City of Brisbane

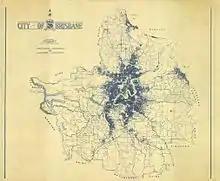
Map of Brisbane at time of amalgamation

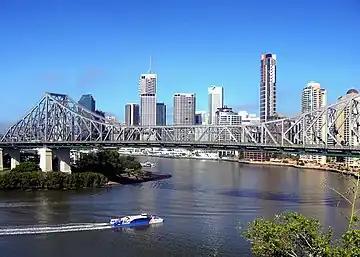
Story Bridge and Brisbane River, 2006

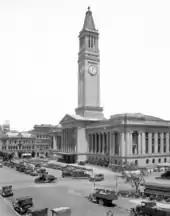
Brisbane City Hall in the 1930s

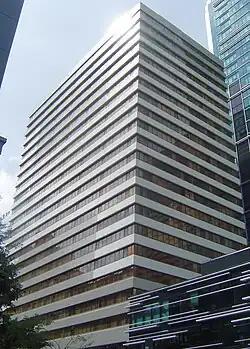
Former council offices, 2010

The Government of Queensland created the City of Brisbane with a view to uniting the Brisbane metropolitan area under a single planning and governance structure. The "City of Brisbane Act 1924" received assent from the Governor on 30 October 1924. On 1 October 1925, twenty local government areas of various sizes were abolished and merged into the new city, namely: